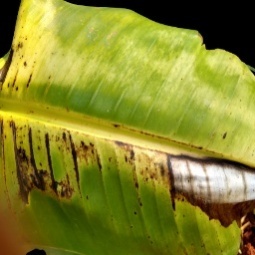
Label: Sulphur